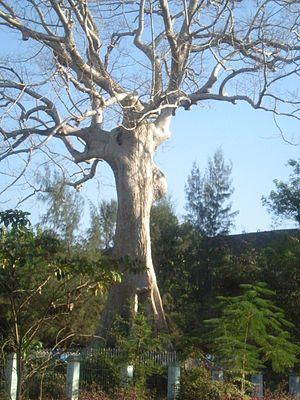
Tetrameles nudiflora est un arbre de la famille des Tétramélacées. C'est la seule espèce du genre Tetrameles.